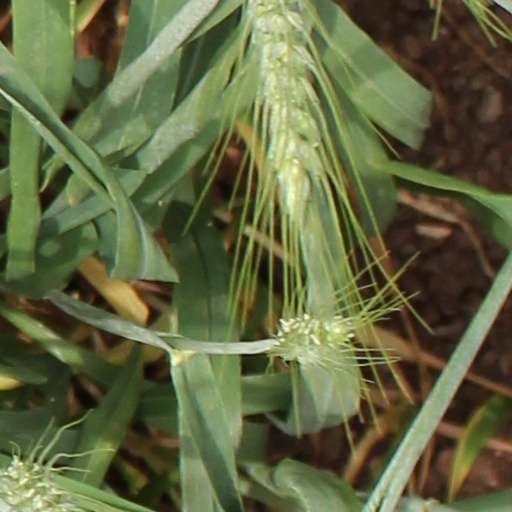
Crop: wheat